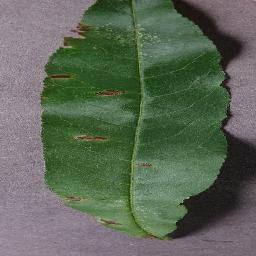
Label: Peach___Bacterial_spot